A Map of the World (film)

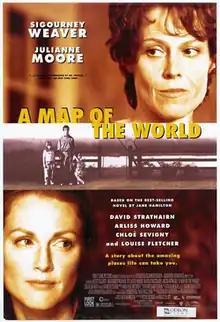
Theatrical release poster

A Map of the World is a 1999 American drama film, based on the 1994 novel by Jane Hamilton. Directed by Scott Elliott and produced by Kathleen Kennedy and Frank Marshall, the film stars Sigourney Weaver, Julianne Moore and David Strathairn. Weaver was nominated for a Golden Globe Award for Best Actress in a Motion Picture Drama for her performance.